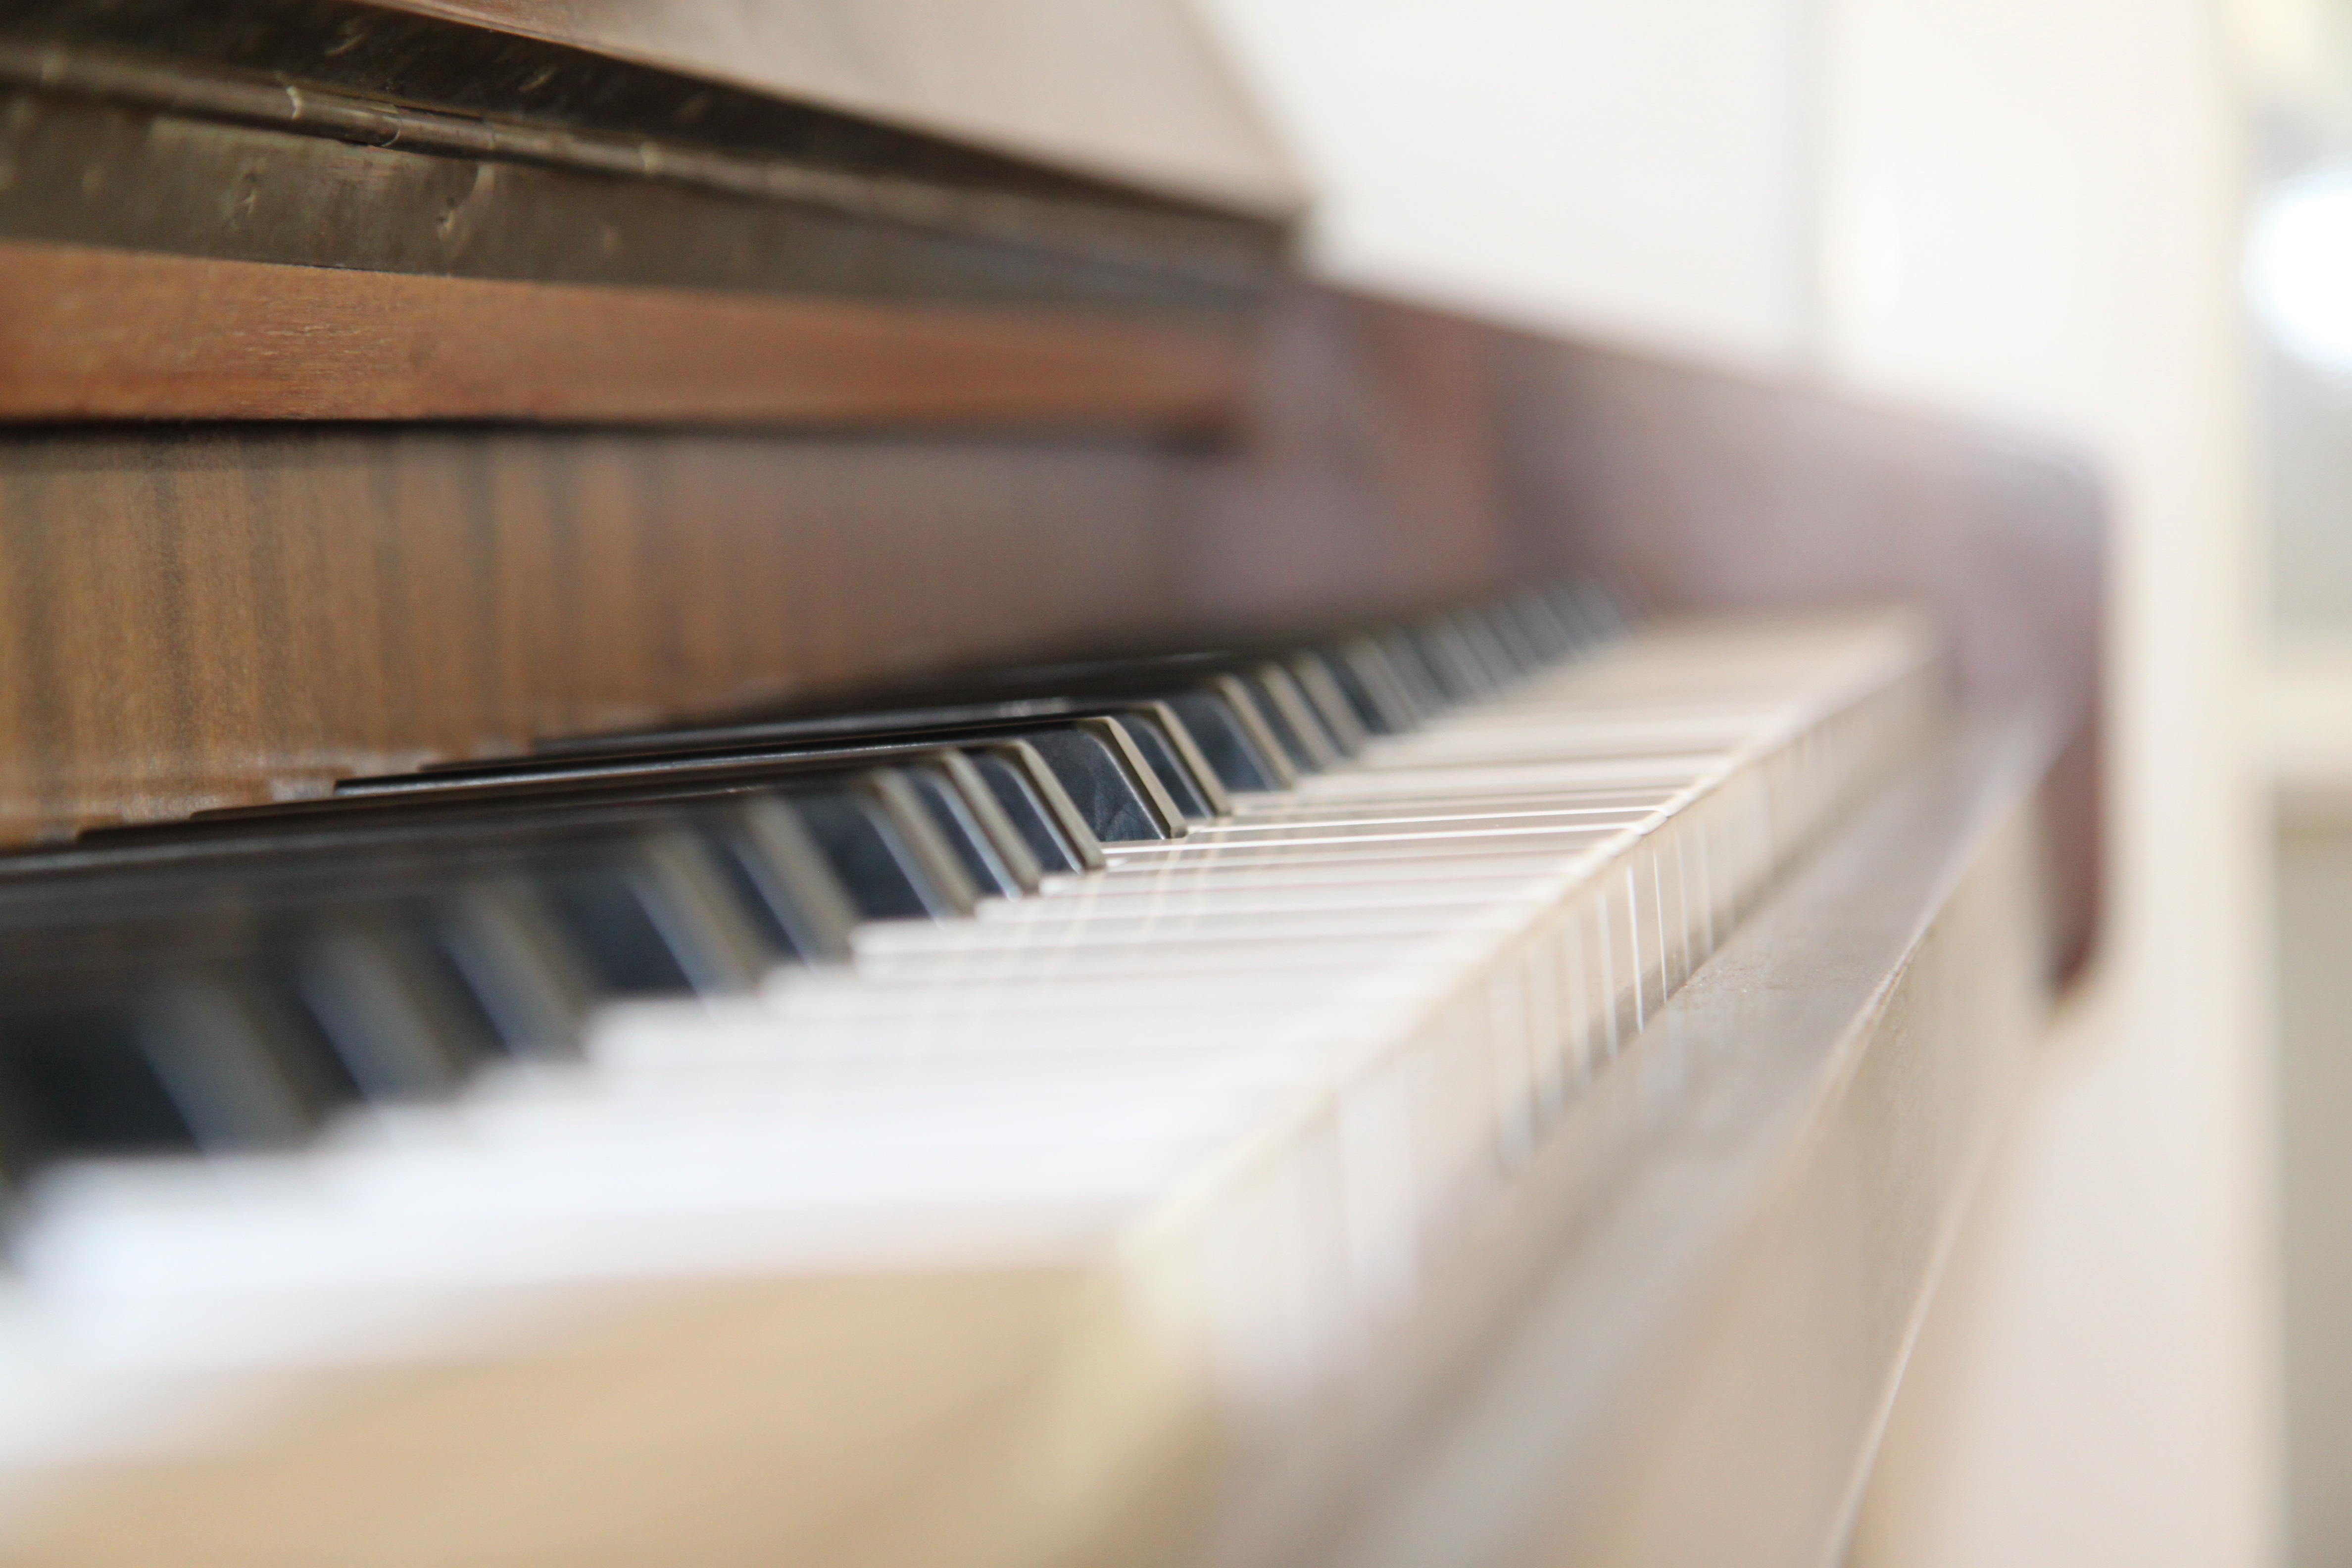
music, keyboard, technology, white, concert, instrument, piano, musician, black, close, musical instrument, sheet music, close up, compose, keys, sound, composition, keyboard instrument, song, accordion, play piano, tonkunst, piano keyboard, piano keys, clef, treble clef, notenblatt, music player, piece of music, sounds, staves, string instrument, electronic device, musical keyboard, computer component, player piano, fortepiano, e organ